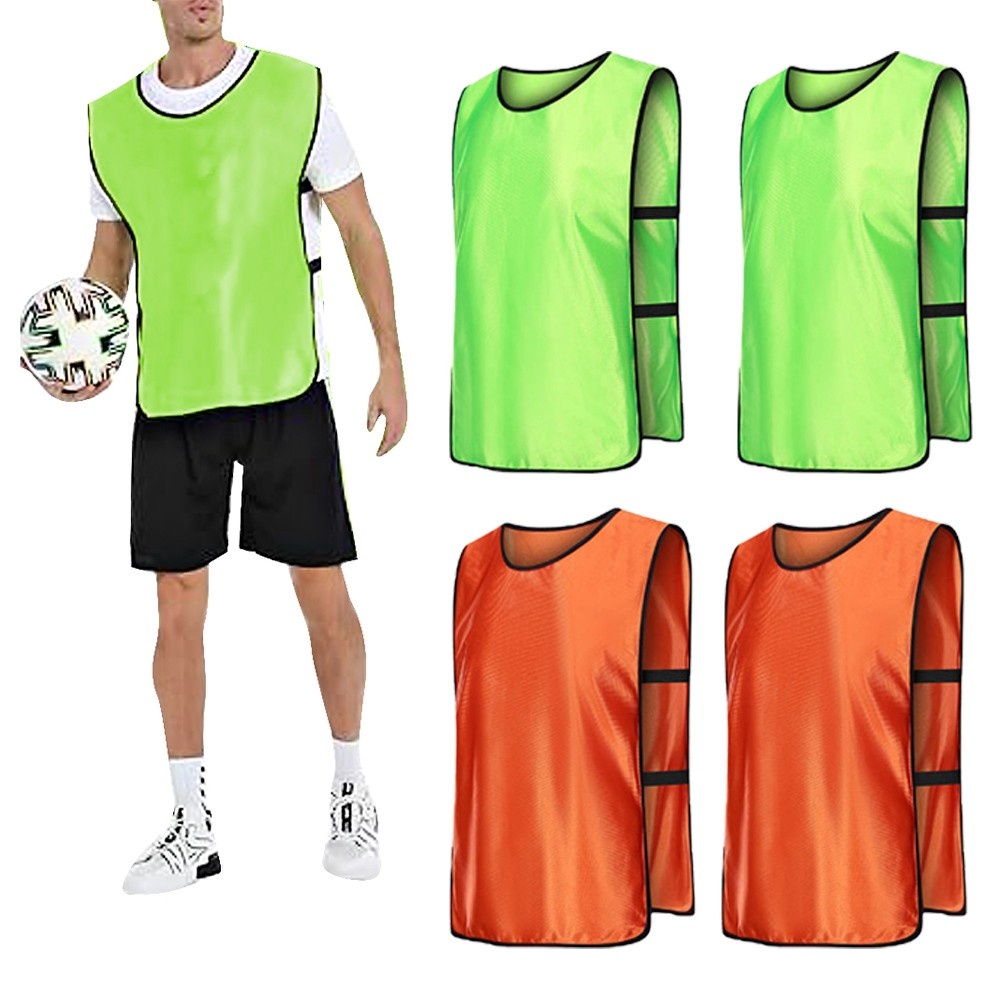
8-Piece Adult Scrimmage Training Vest Team Training Bibs Pinnies for Team Sports Games - Green+Orange
Type: Team Training Vests, Scrimmage Vests, Team Practice Vests, Scrimmage Training Vest, Soccer Practice Jersey, Basketball Practice Jersey, Outdoor Sports Bib Description: These training vests are colorful, loose and breathable, perfect for training, competitions and other group activities. Features: Bright colors make you more recognizable in a team. The training vest with 2 open sides, keeps cool during sports. Design with 2 elastic bands on both sides to fit most figure. Made of polyester, lightweight, comfortable and breathable. Can be used as training bib, scrimmage vest and sports shirt. Suitable for all kinds of ball sports, team games, etc. Specifications: Material: Polyester Color: Green, Orange Product Size(LxW): 70 x 47cm, Suitable height 170-200cm, weight less than 90kg Package Contents: 8 x Training Vest (4 of each color) Please note: 1. Due to manual measurement, there might be a tolerance in the product size. 2. Due to the lighting effects and shooting angles, the color of the item and that shown in the picture might have a nuance.
Brand: dealsimpact
Category: Sporting Goods > Athletics > Wrestling > Wrestling Training Aids > Wrestling Training Vests